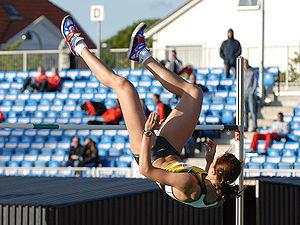
Richard Douglas Fosbury dit Dick Fosbury, né le 6 mars 1947 à Portland, est un athlète américain pratiquant le saut en hauteur, célèbre pour avoir popularisé et perfectionné le saut en rouleau dorsal, avec lequel il a remporté le titre olympique en 1968.